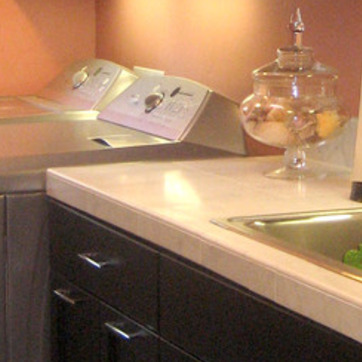
Material: polishedstone